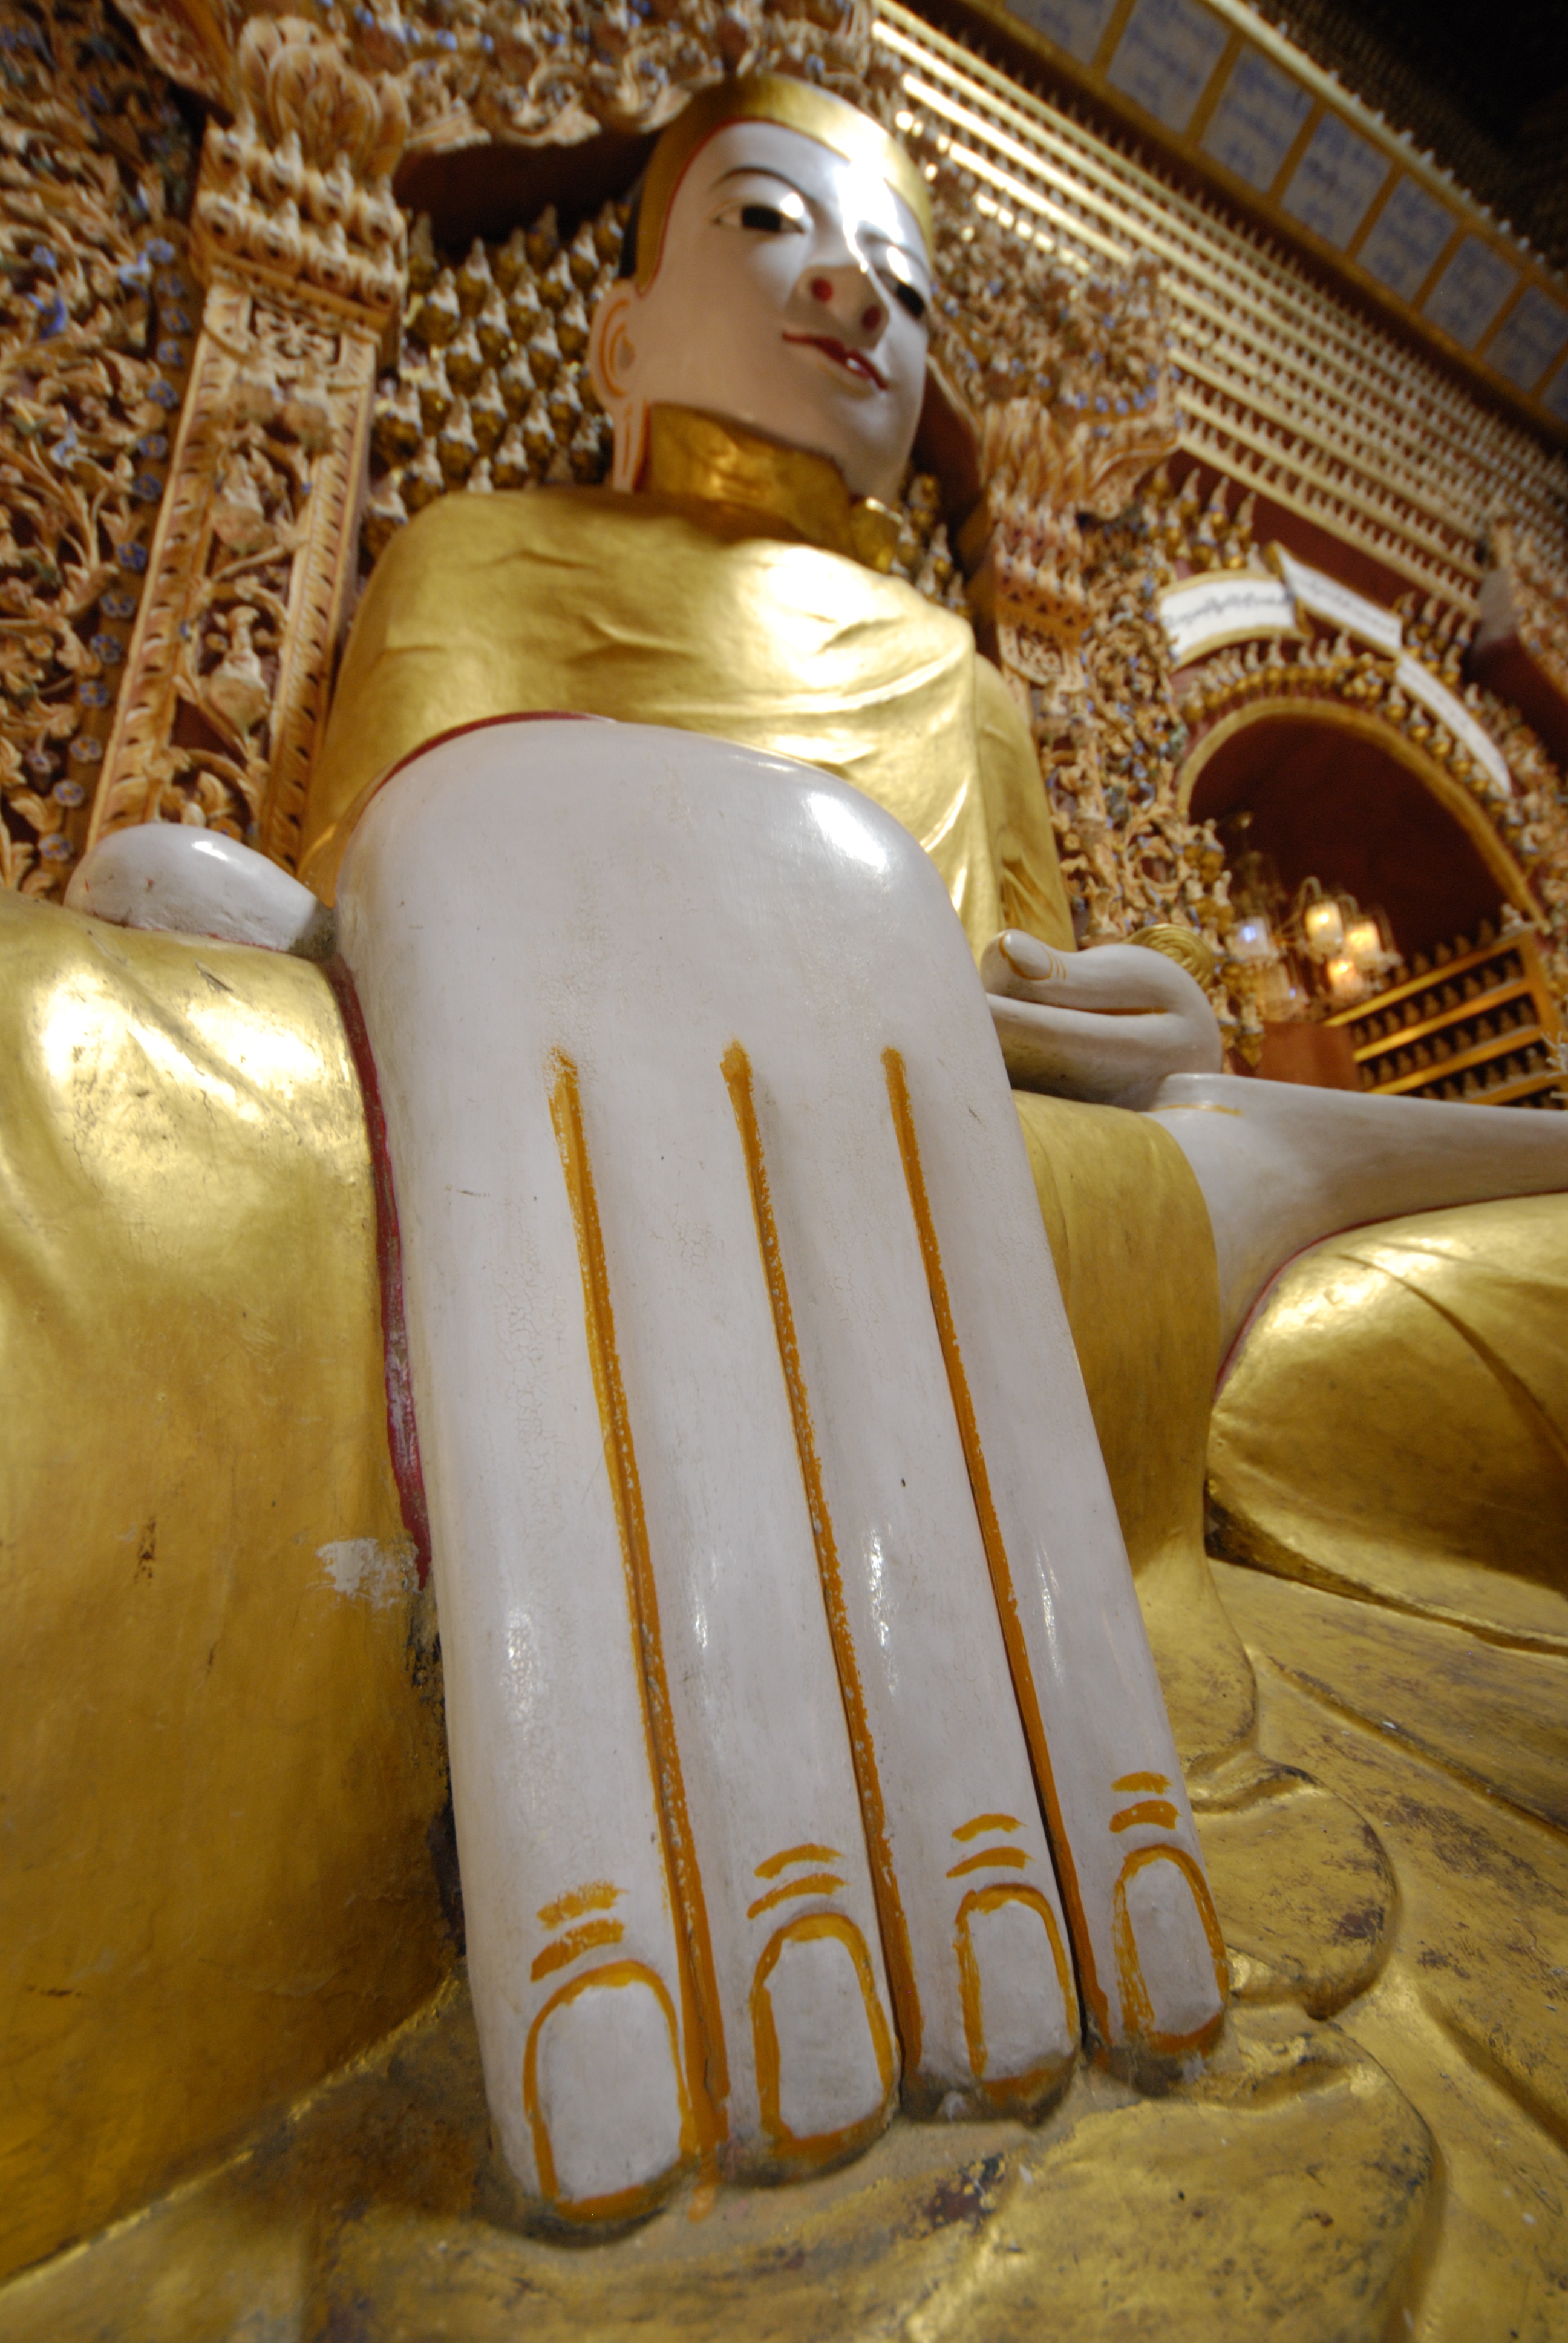
travel, statue, religion, asia, temple, carving, myanmar, burma, gautama buddha, ancient history